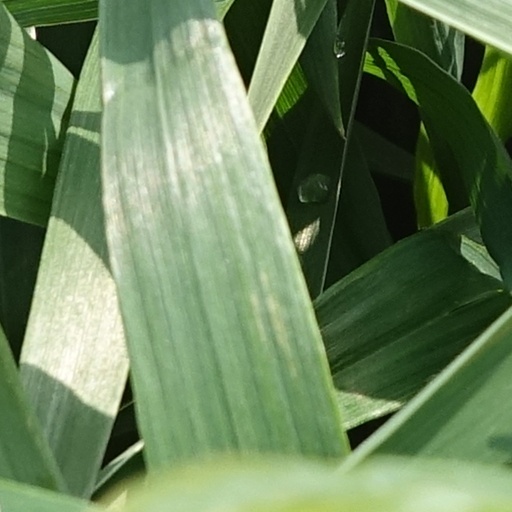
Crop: wheat